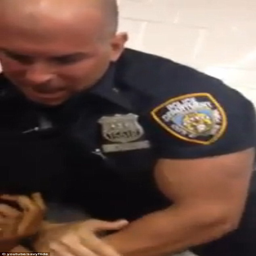
stop resisting : the officer repeatedly tells the suspect to as is often the case when police know they are being recorded